Swietenia humilis

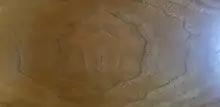
Example of the finished wood

It is found in the drier zones of the western Sierra Madre mountain range from Mexico through Guatemala, Belize, Honduras, and El Salvador. The distribution in Guatemala and Honduras bulges eastward from the Pacific Coast nearly to the Atlantic Ocean. In Honduras it also extends from the western Sierra Madre into the abutting northern Nicaraguan cordillera range. The northern half of the Pacific Coast of Costa Rica includes habitat. It is found at altitudes up to . Its habitat is both wet and dry deciduous forest, savanna, rough scrub, rocky hillsides and cultivated fields. The species having been over-exploited, surviving trees usually are scattered and isolated individuals. Large specimens are rare.